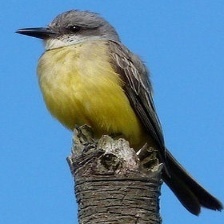
Species: TROPICAL KINGBIRD
Scientific name: TYRANNUS MELANCHOLICUS